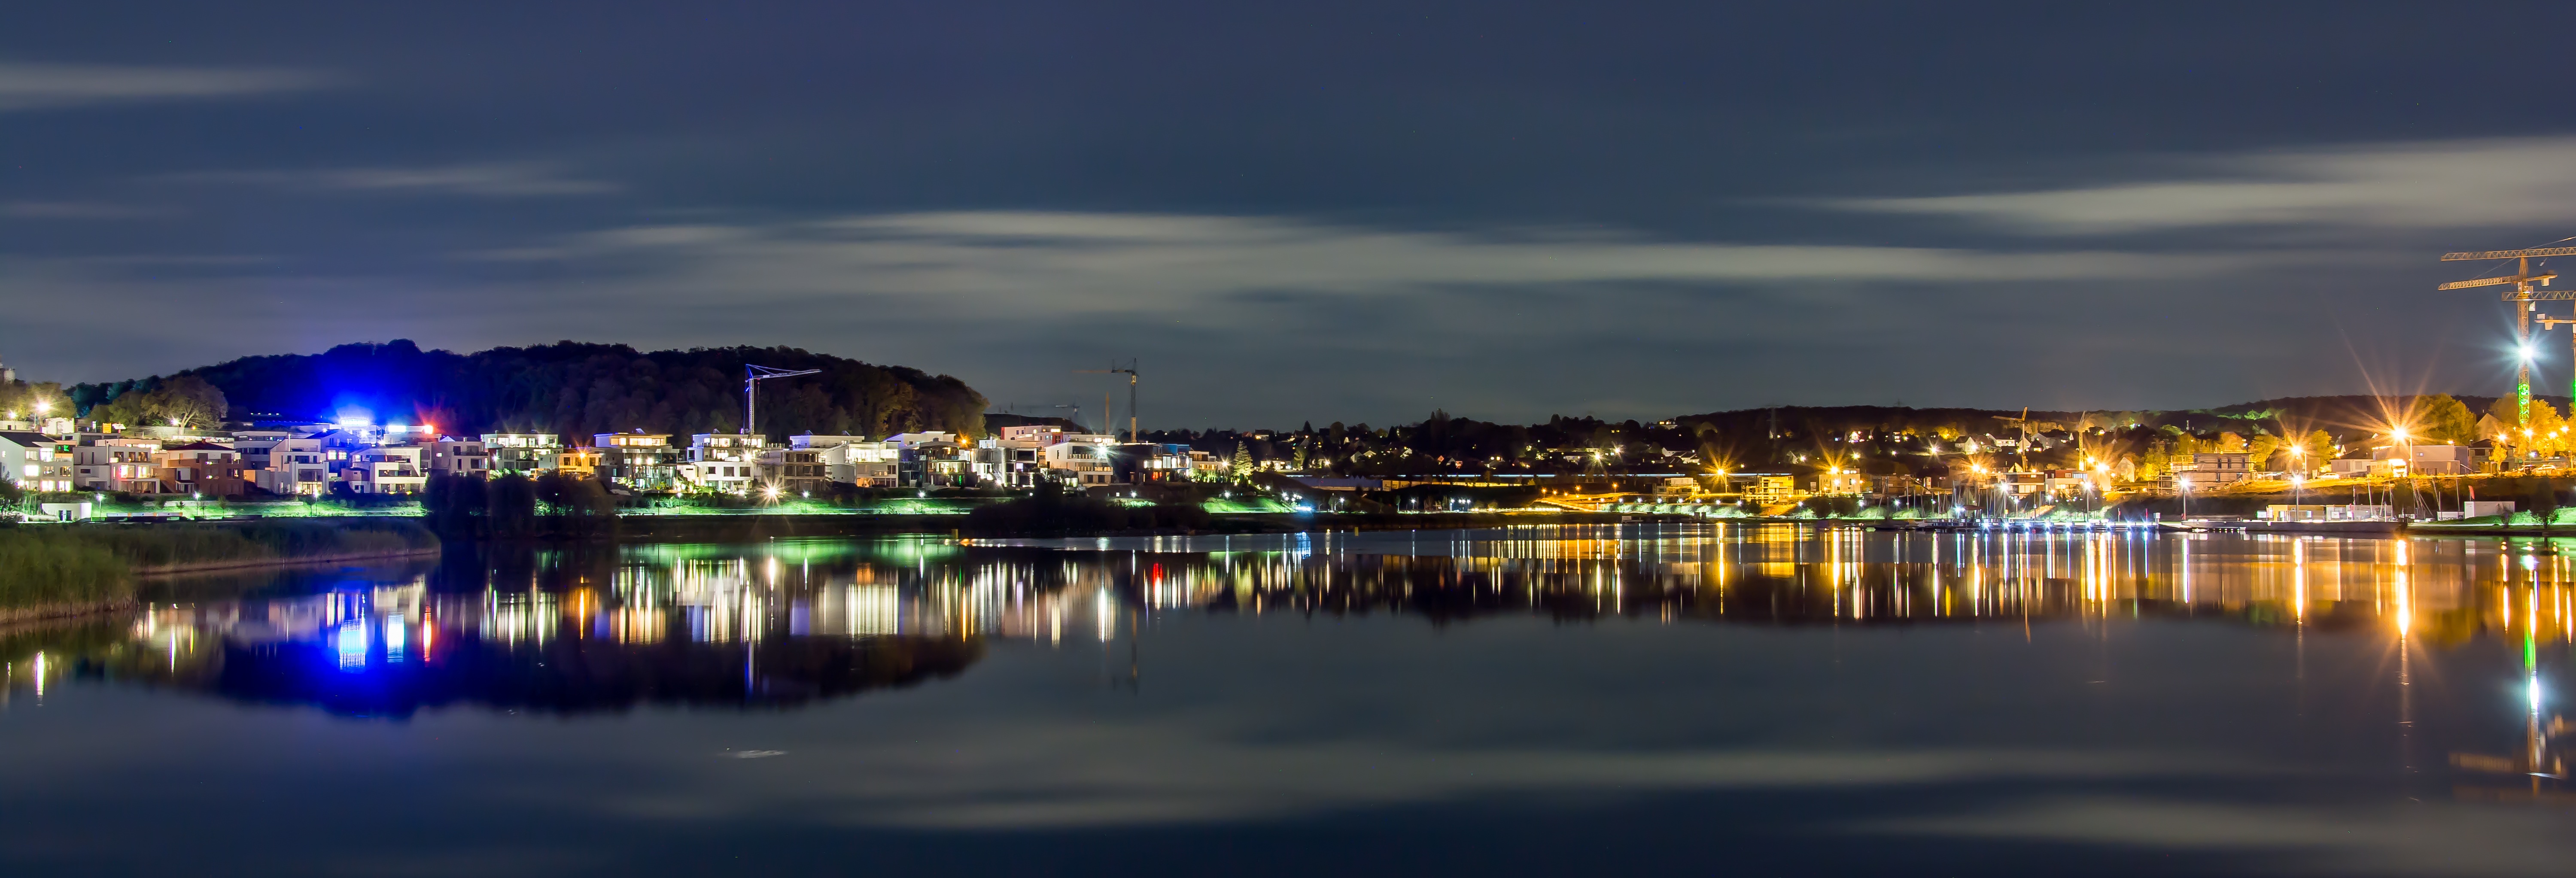
dock, skyline, night, city, cityscape, panorama, dusk, evening, reflection, marina, homes, dortmund, phoenix lake